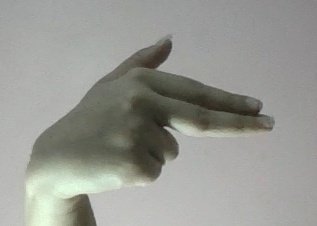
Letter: ghain